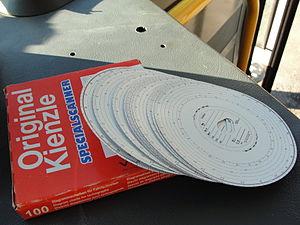
Disques chronotachygraphe Kienzle-VDO sortis de leur boîte.
Kienzle est une importante entreprise allemande présente dans l'horlogerie et la mécanique de précision, particulièrement pour le transport routier.